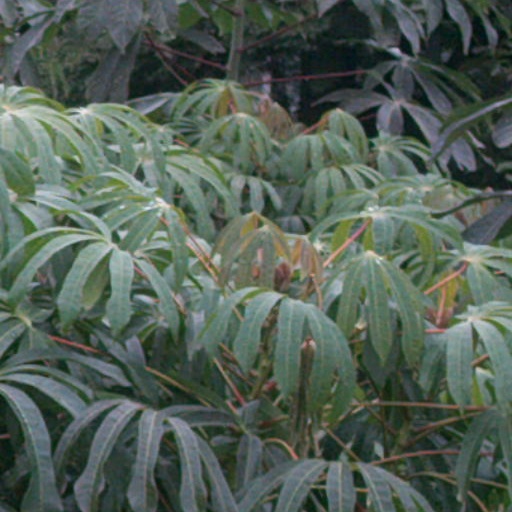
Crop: cassava